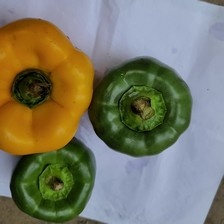
Label: capsicum